The Office (American TV series) season 9

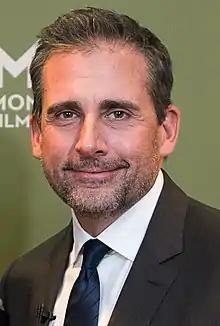
The image depicts a black-haired man; he is smiling at the camera.

Kinsey and Wilson also noted that the cast and crew could neither "confirm nor deny" but were "hoping" for a return of Steve Carell as Michael Scott. In mid-December, Krasinski later revealed that he was optimistic about a return; in an interview with E! Online Krasinski said that the producers were supposedly "still trying to figure out [Carell's] schedule" and that the finale "just wouldn't be the same without him". However, NBC chairman Robert Greenblatt later admitted during an interview that while he is "hopeful", he does not think Carell will return; he noted that Carell was satisfied with his character's exit and did not want to tarnish it. On January 16, Daniels revealed that Carell would not appear in the finale in any capacity, a decision that Carell later reiterated. Three months later, however, the producers for "The Office" mounted "an 11th-hour effort last month" to get Carell to make a cameo in the show's final episode, according to TVLine. Carell's personal representative confirmed that Carell was on the set for the final episode, but that he did not film any scenes. However, an anonymous source "close to the show" said "don't rule anything out". TVLine later reported on May 6, that Carell would appear in a cameo, although NBC declined to comment and Carell's representatives continued to deny the reports. Carell, however, did end up returning for the finale; his character, Michael Scott, becomes Dwight's best man at his wedding. A month after the episode aired, Carell explained in an interview with TVLine that he "lied for months to the press, to almost everyone, really". He noted that he "felt terribly for the cast and for [executive producer] Greg Daniels, because they all lied, too." Krasinski, on the other hand, explained that "It was so thrilling. We all just flat-out lied … It was just one of those things that we all vowed and had to protect".